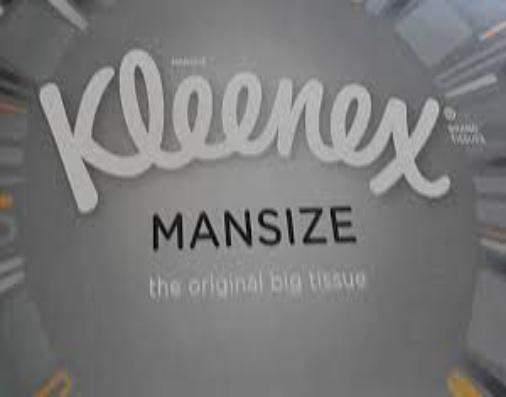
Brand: kleenex
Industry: Necessities